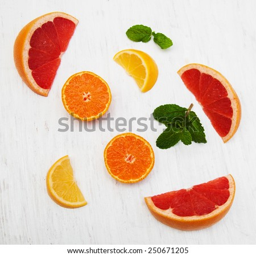
fresh citrus fruits with green mint on an old white wooden background